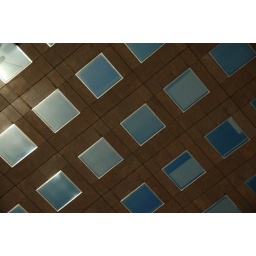
The sky beneath the roof